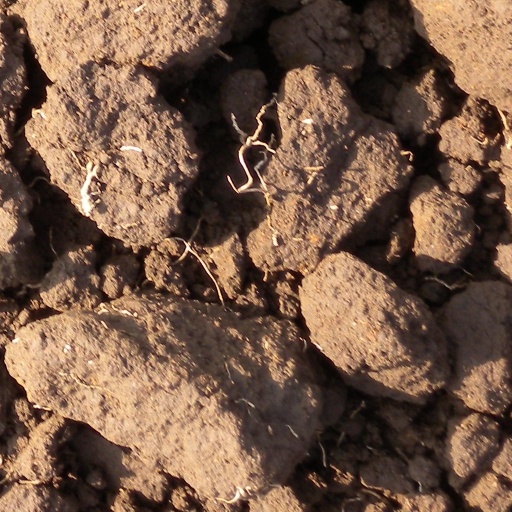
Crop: sorghum